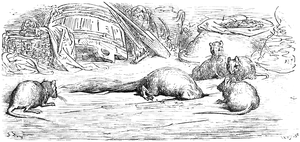
La Belette entrée dans un Grenier est la dix-septième fable du livre III de La Fontaine situé dans le premier recueil des Fables de La Fontaine, édité pour la première fois en 1668.